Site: brandenburg
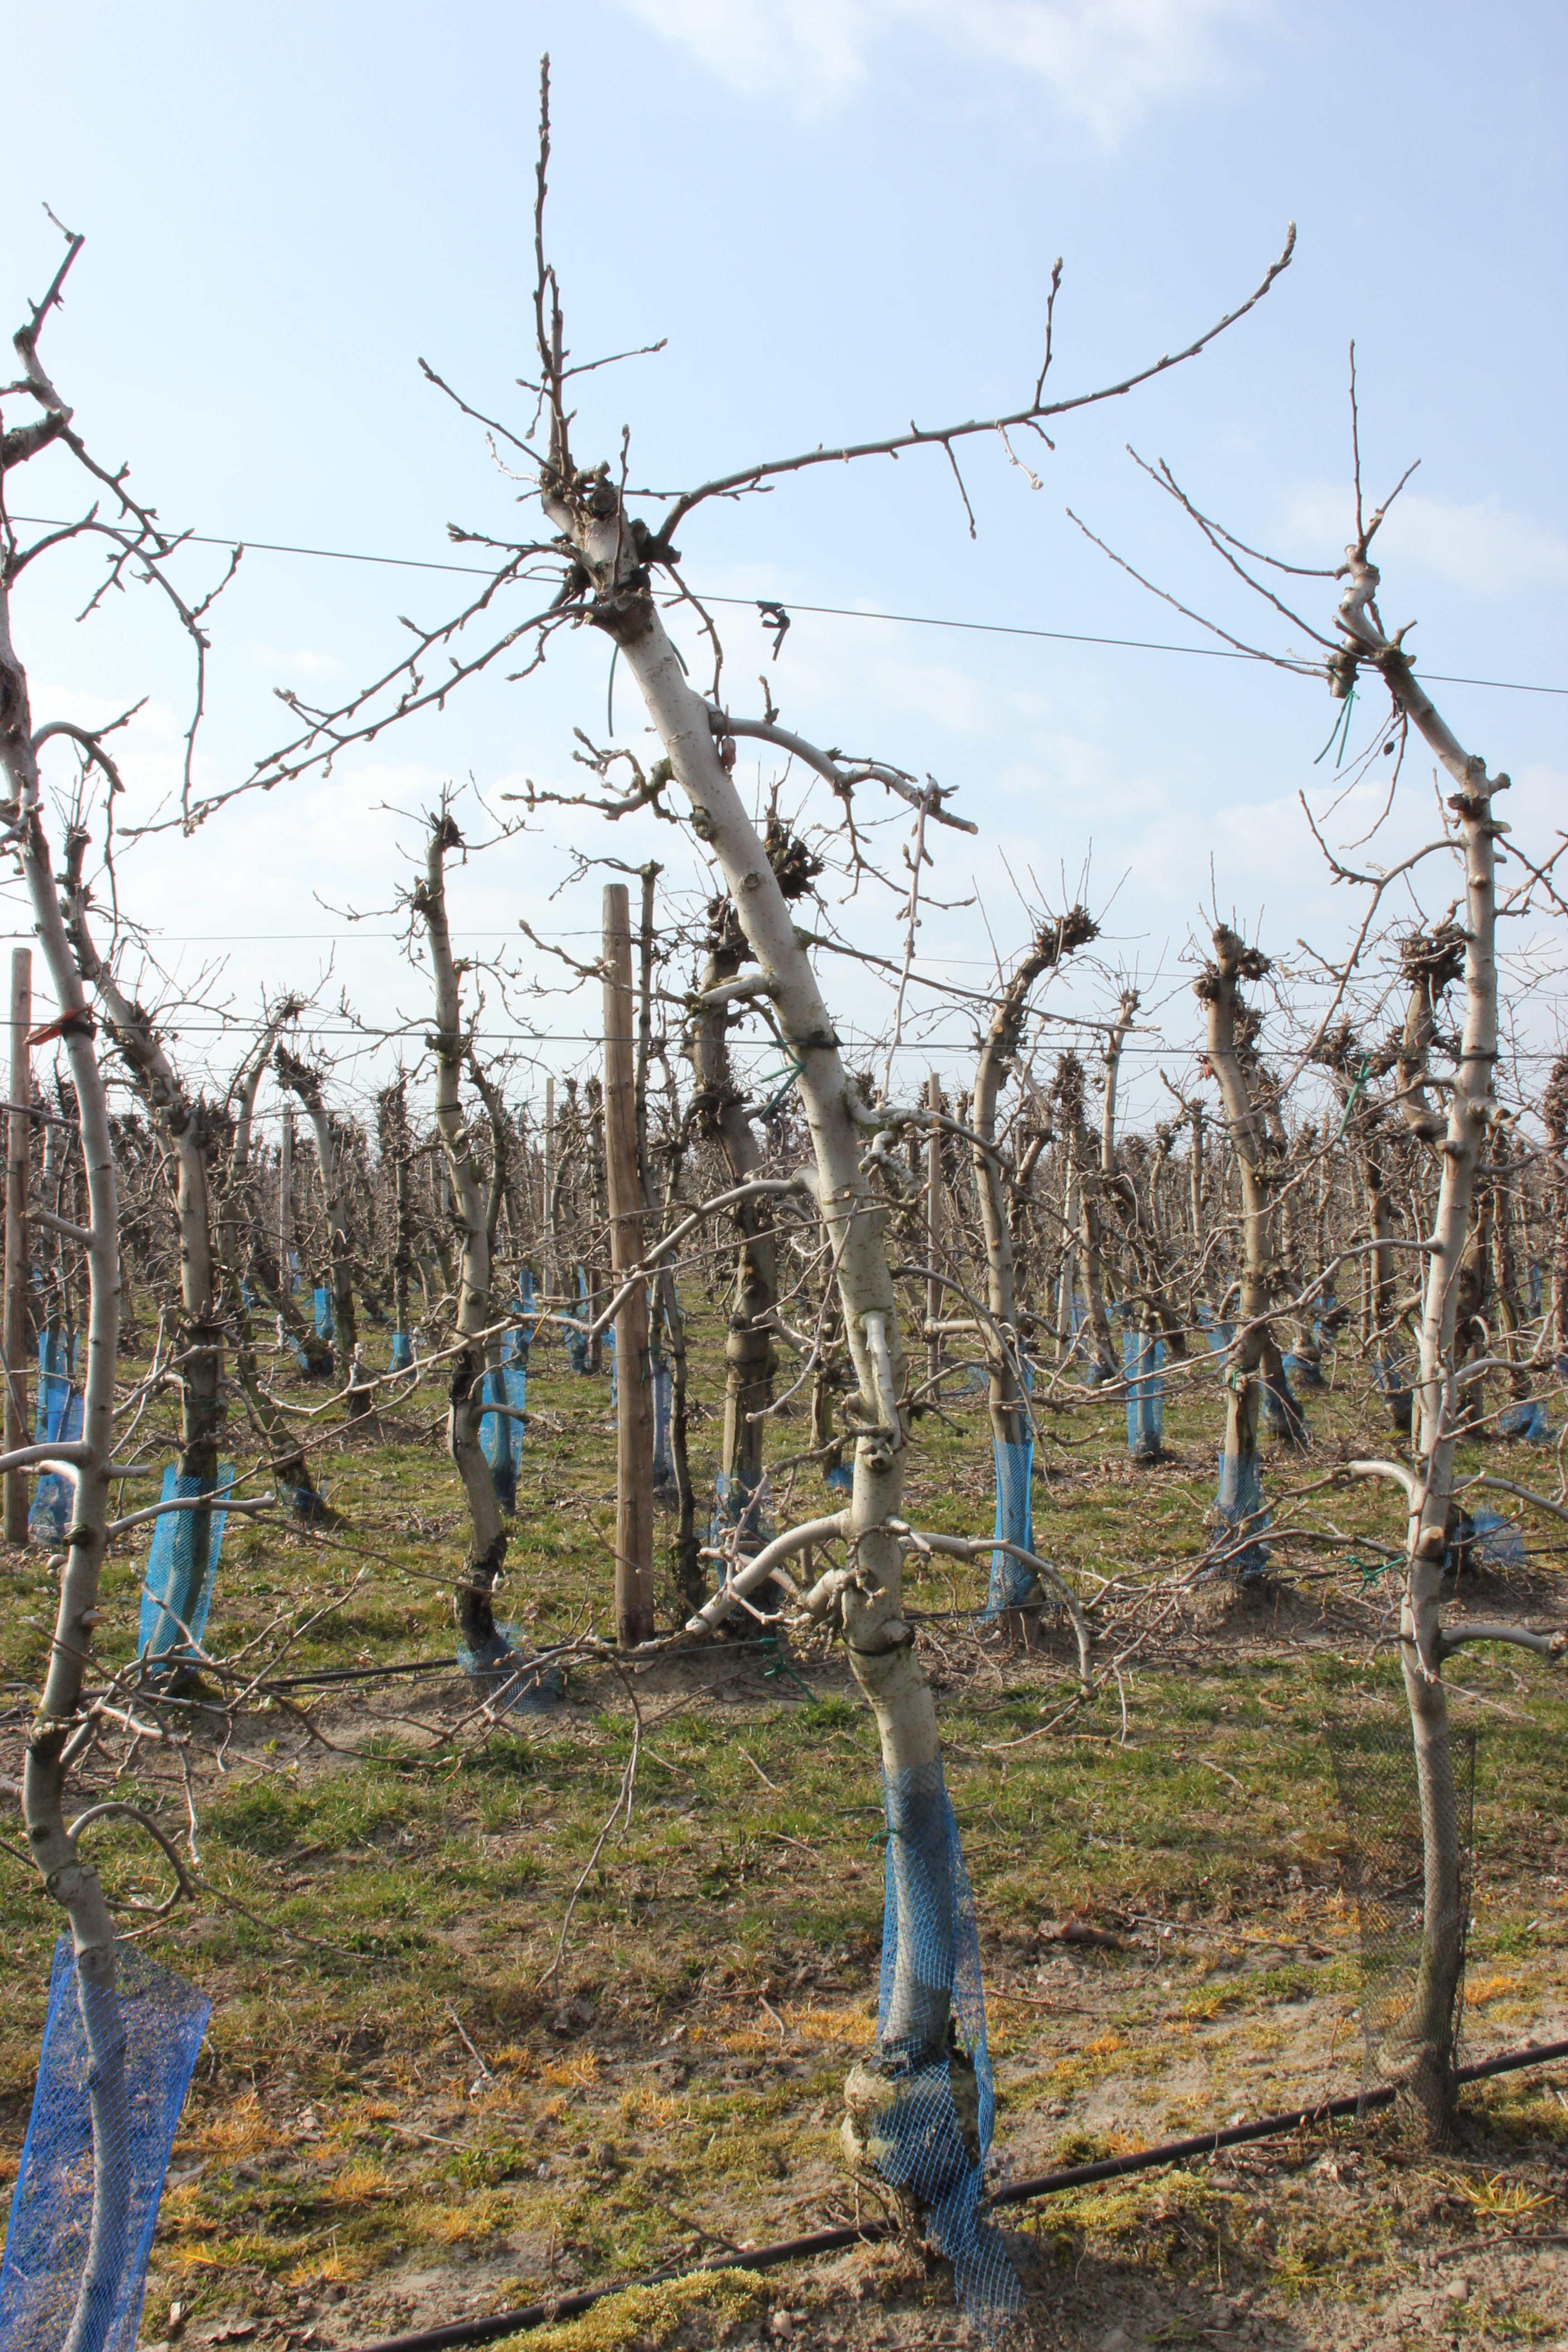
Growth stage (BBCH 03): Bud development